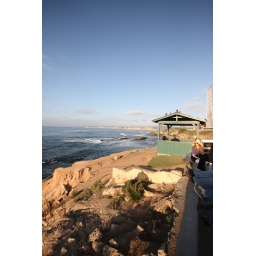
Red haired girl in big hat